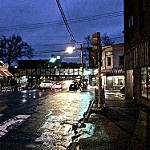
Label: street